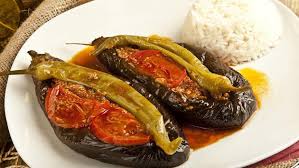
Yemek: karniyarik